Eppie Bleeker

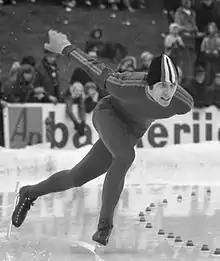
Bleeker in 1974

Eppie Bleeker (born 5 May 1949) is a retired Dutch speedskater who won bronze medals at the World Sprint Championships in 1973 and 1974. He also won the national sprint titles in 1974 and 1975.